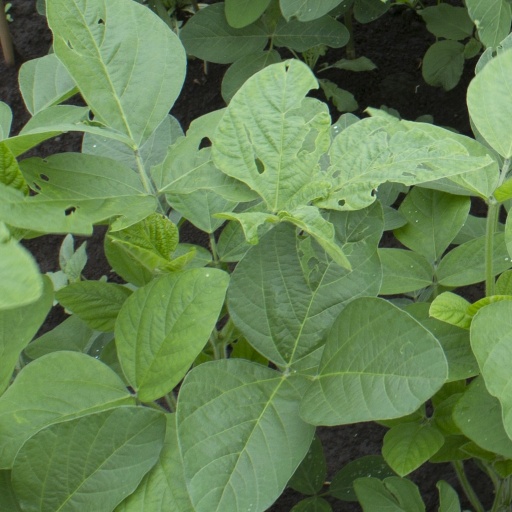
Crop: soybean